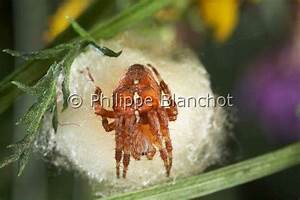
Label: ragno